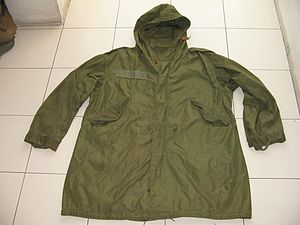
Parkajakke / Oprindelse - parkaen som militærjakke / Snorkelparka
Fiskehale parka
En parkajakke eller parkacoat er en type af jakke, hvis længde typisk går til enten hoften eller midt på lårene og som yderligere er kendetegnet ved at have en hætte. Parkajakken, som har frontåbning og derfor tages på som almindelig jakke eller frakke, er en koldvejrsjakke, som derfor ofte produceres i robuste materialer og fores med dun, uld eller kunstfiber for isolation, varme og åndbarhed.